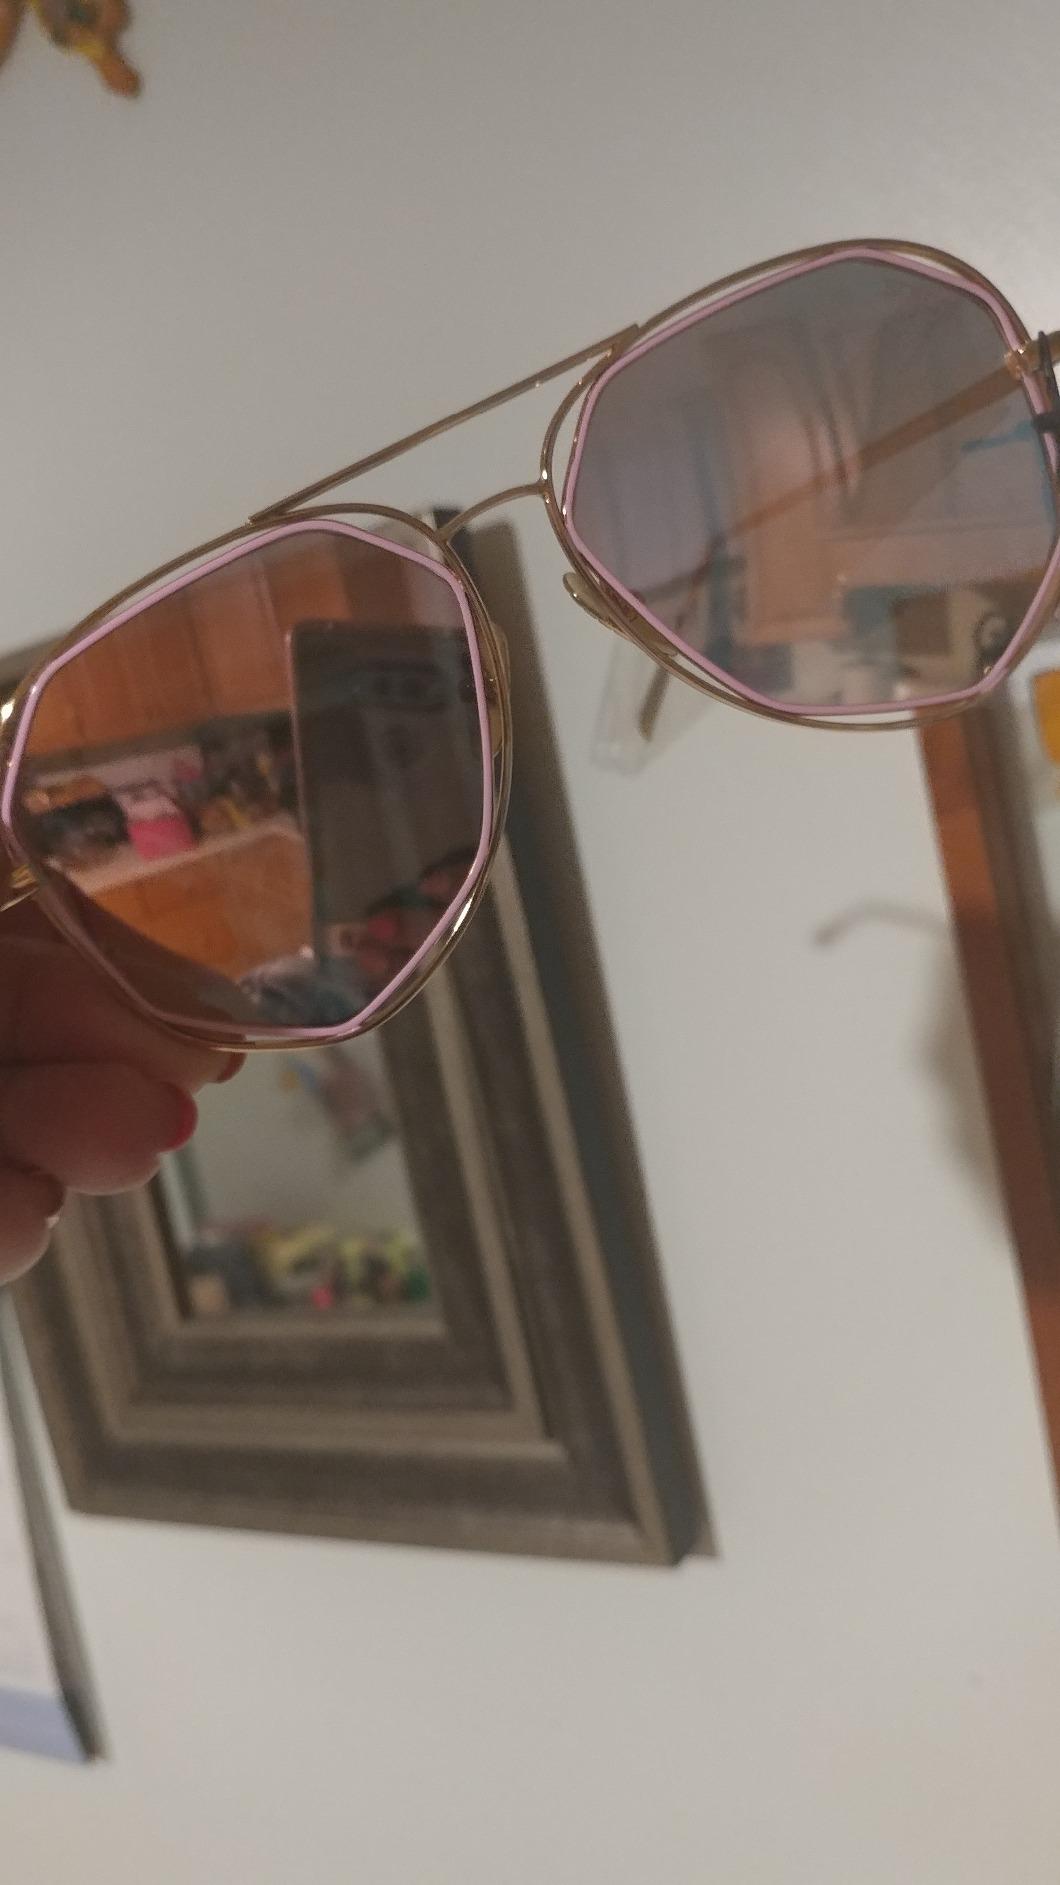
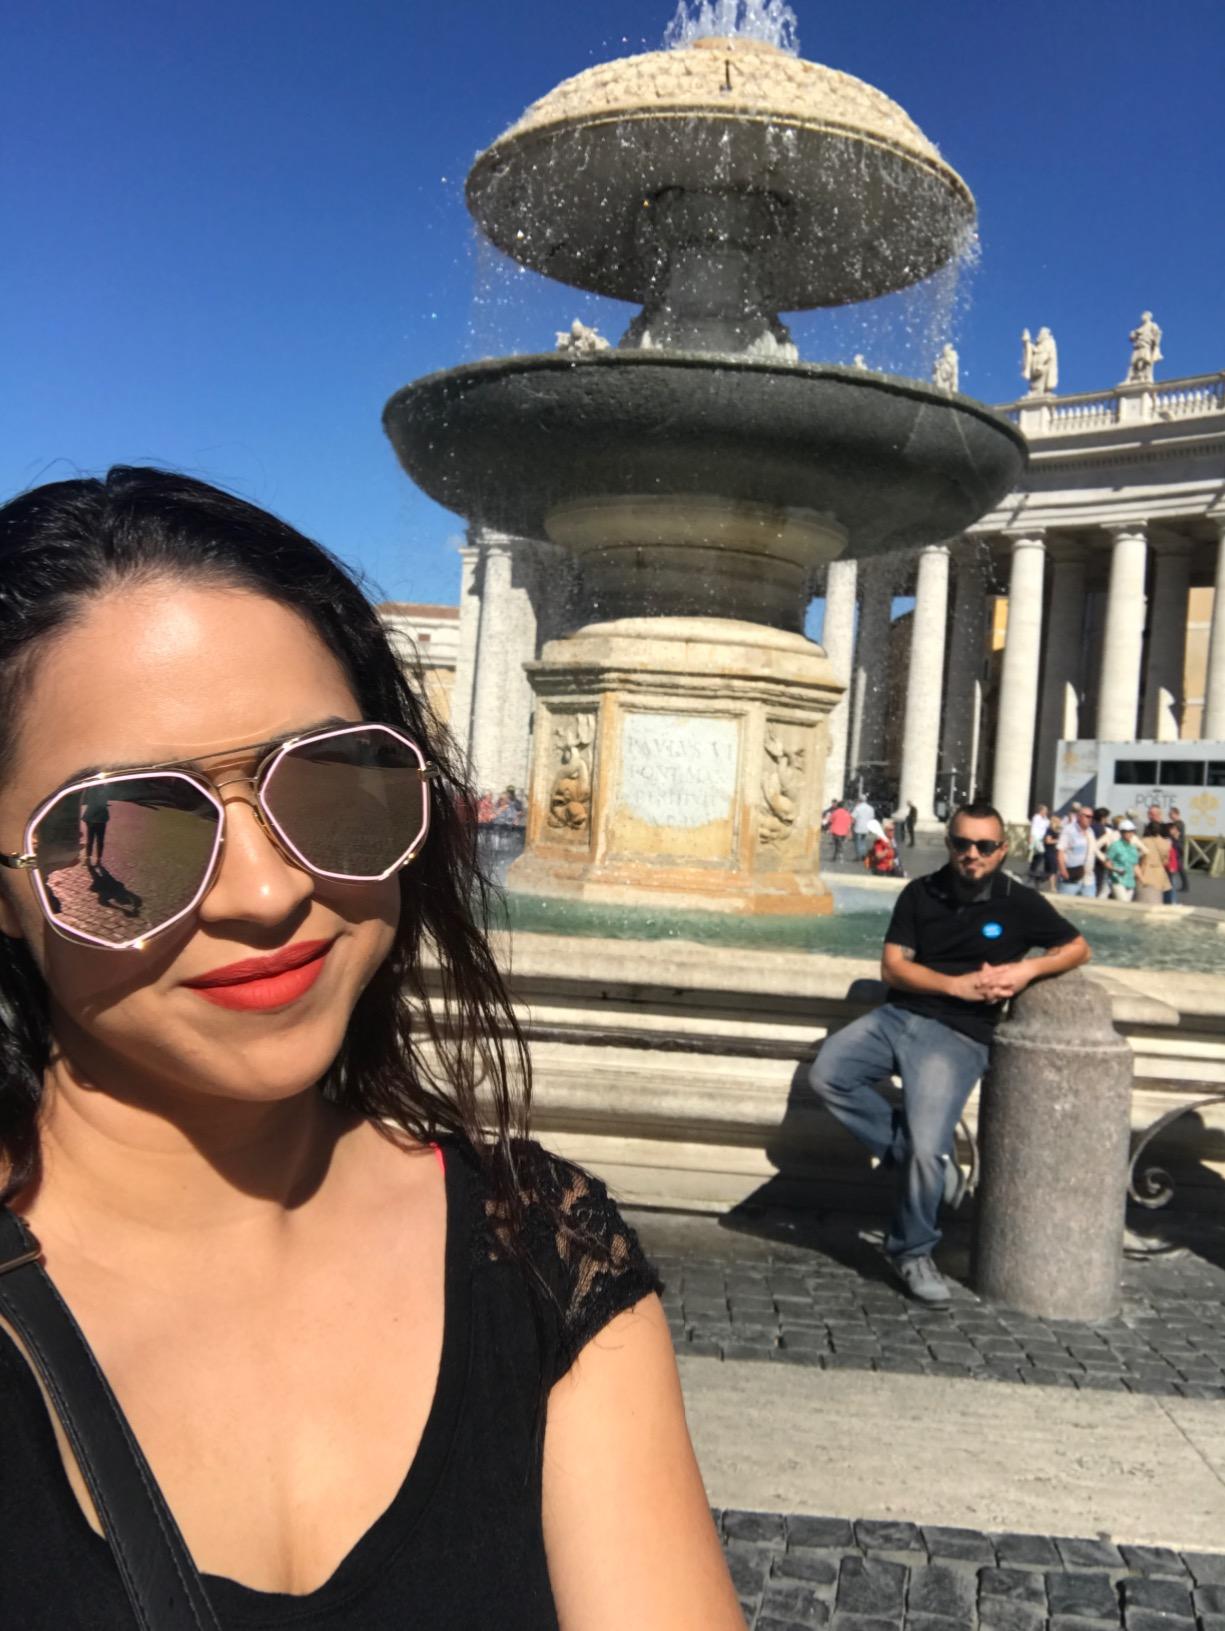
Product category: accessories_sunglasses
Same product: yes